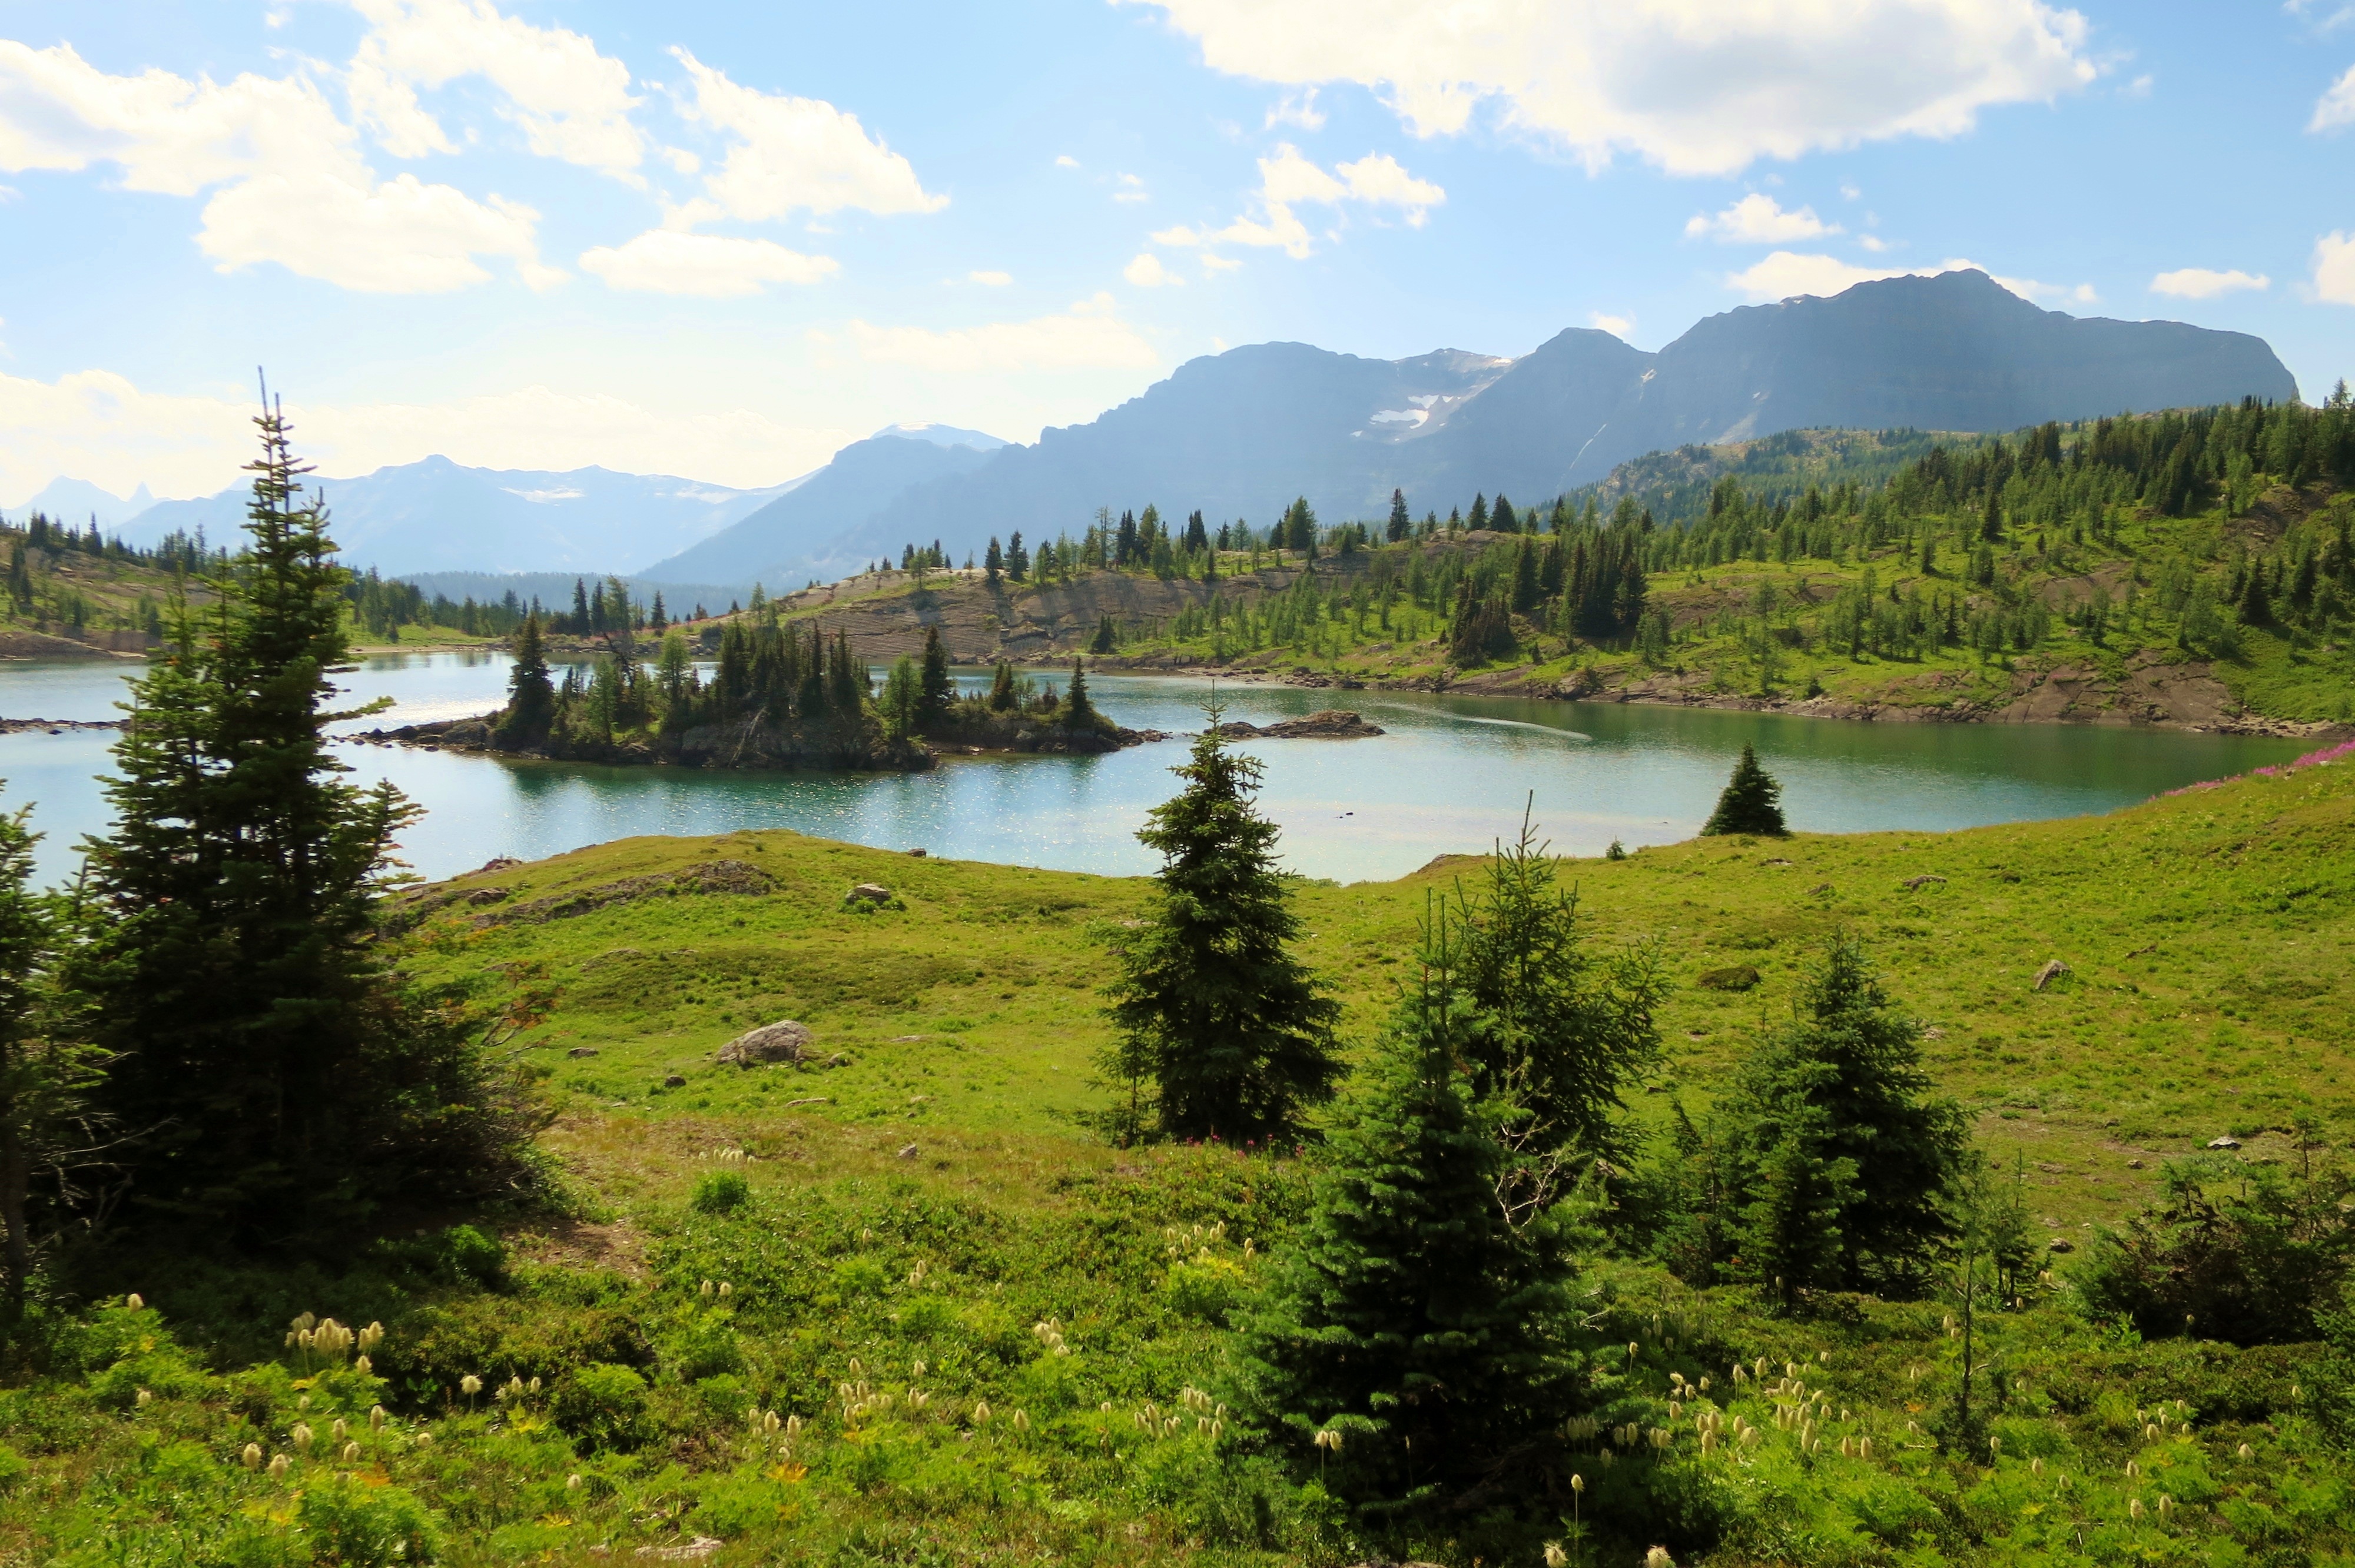
tree, wilderness, mountain, meadow, lake, river, mountain range, pond, reflection, island, reservoir, body of water, canada, wetland, loch, ecosystem, tarn, nature reserve, mountainous landforms, rockie mountains